Bălți International Airport

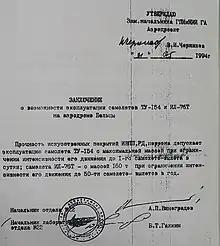
Certificate confirming the operation of Bălți-Leadoveni Airport with Tu-154 and Il-76T aircraft

On 31 May 1994, Moscow based State Design and Prospecting Research Institute for Civil Aviation "Aeroproject" confirmed also the capacity of Bălți-Leadoveni airport for operation of Tupolev Tu-154 (one plane per day) and Ilyushin Il-76 (50 planes per year with weight of ).